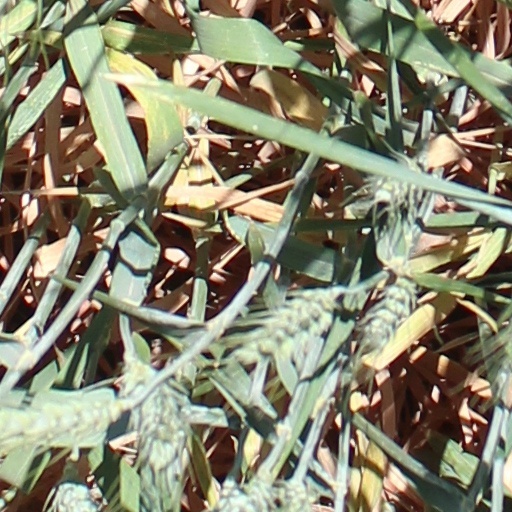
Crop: wheat